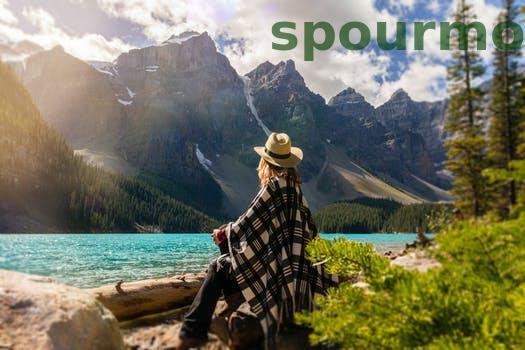
Label: Watermark